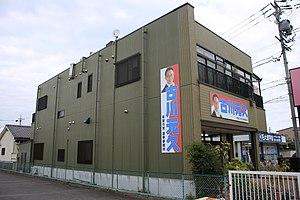
Les 48ᵉˢ élections à la Chambre des représentants se déroulent au Japon de manière anticipée le 22 octobre 2017 à la suite de la dissolution de la législature sortante quatorze mois avant son échéance naturelle par le Premier ministre Shinzō Abe, au pouvoir depuis 2012.